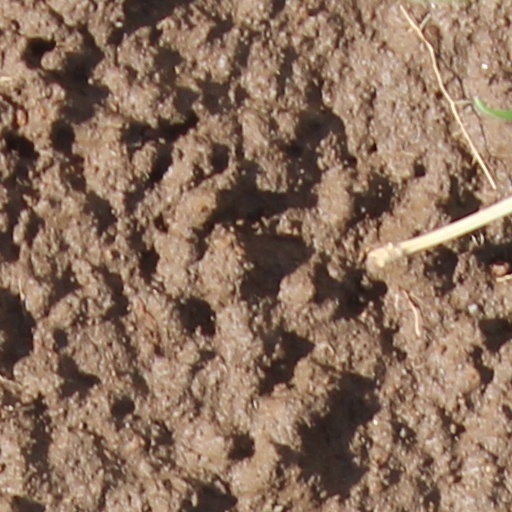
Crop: wheat